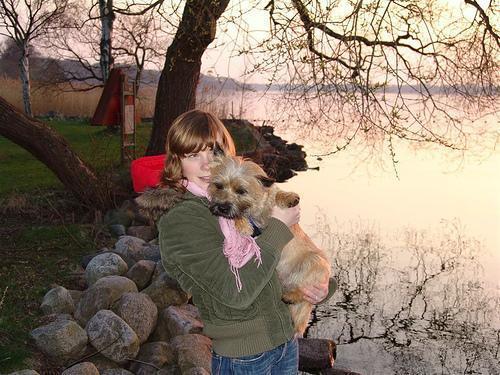
cairn